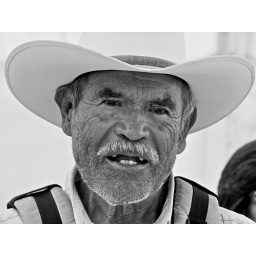
Oaxacan man in black and white